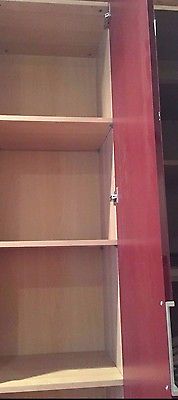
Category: cabinet